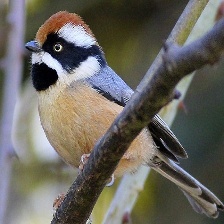
Species: BLACK THROATED BUSHTIT
Scientific name: AEGITHALOS CONCINNUS